Question: What has a big window?
Tambaya: Me yake da babbar taga?
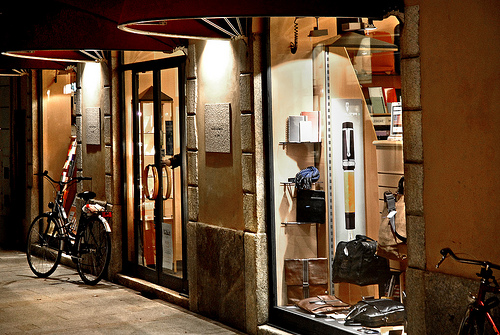
Answer: Store.
Amsa: Shago.